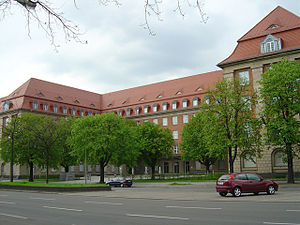
Siemensstadt
Siemens' hovedkontor i Siemensstadt.
Siemensstadt er et område i bydelen Spandau i det vestlige Berlin, der har sit navn efter hovedsædet for elektronikkoncernen Siemens.